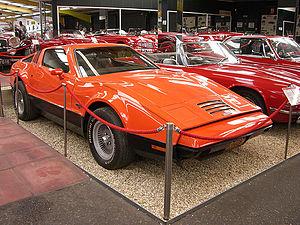
Cette liste des musées du Somerset, Angleterre contient des musées qui sont définis dans ce contexte comme des institutions qui recueillent et soignent des objets d'intérêt culturel, artistique, scientifique ou historique. leurs collections ou expositions connexes disponibles pour la consultation publique. Sont également inclus les galeries d'art à but non lucratif et les galeries d'art universitaires. Les musées virtuels ne sont pas inclus.